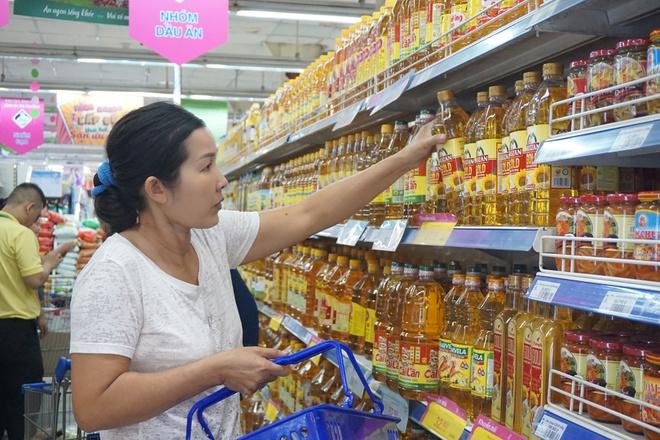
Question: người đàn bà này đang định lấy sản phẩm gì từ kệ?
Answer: bà ấy đang định lấy một chai dầu ăn từ kệ